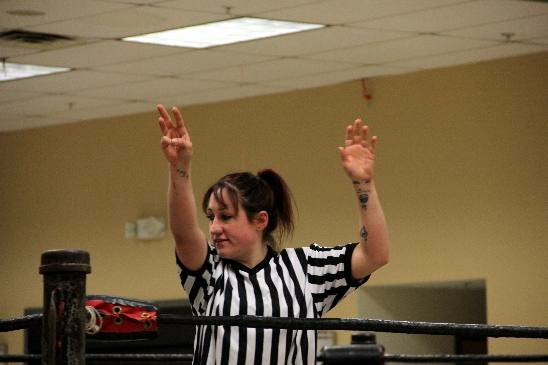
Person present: Yes